Julia Neilson

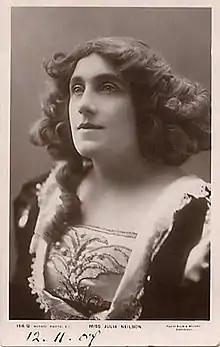
Nielson in "Dorothy Vernon of Haddon Hall", 1907

Julia Emilie Neilson (12 June 1868 – 27 May 1957) was an English actress best known for her numerous performances as Lady Blakeney in "The Scarlet Pimpernel", for her roles in many tragedies and historical romances, and for her portrayal of Rosalind in a long-running production of "As You Like It".